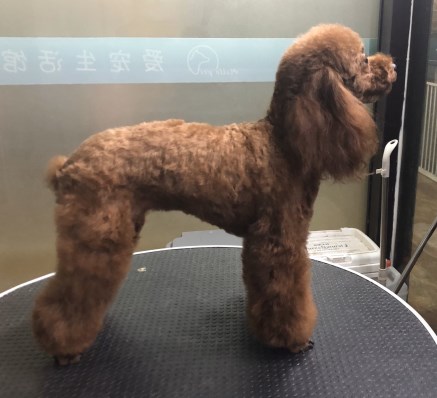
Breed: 7449-n000128-teddy